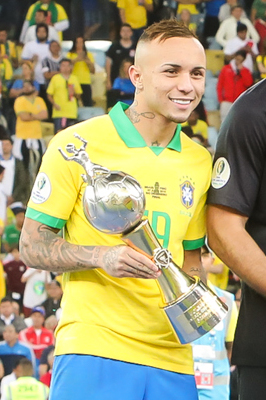
แอแวร์ตง ซูวาริส

| name = แอแวร์ตง
| image = EvertonCopaAmerica2019-2.jpg
| image_size = 200px
| caption = แอแวร์ตงได้รับรางวัลผู้ทำประตูสูงสุดในโกปาอาเมริกา 2019 กับฟุตบอลทีมชาติบราซิล|ทีมชาติบราซิล
| fullname = แอแวร์ตง โซซา ซูวาริส
| birth_place = มารากานาอู บราซิล
| position = กองหน้า
| currentclub = สปอร์ลิชบัวอีไบฟีกา|ไบฟีกา
| clubnumber = 7
| youthyears1 = 2009–2012
| youthclubs1 = Fortaleza Esporte Clube|โฟร์ตาเลซา
| youthyears2 = 2012
| youthclubs2 = → เกรมียูฟูชีบอลโปร์ตูอาแลเกร็งซี|เกรมียู (ยืมตัว)
| youthyears3 = 2013
| youthclubs3 = เกรมียูฟูชีบอลโปร์ตูอาแลเกร็งซี|เกรมียู
| years1 = 2014–2020
| clubs1 = เกรมียูฟูชีบอลโปร์ตูอาแลเกร็งซี|เกรมียู
| caps1 = 137
| goals1 = 36
| years2 =2020–
| clubs2 = สปอร์ลิชบัวอีไบฟีกา|ไบฟีกา
| caps2 = 0
| goals2 = 0
| nationalyears1 = 2018–
| nationalteam1 = ฟุตบอลทีมชาติบราซิล|บราซิล
| nationalcaps1 = 14
| nationalgoals1 = 3
MedalCountry|
แอแวร์ตง โซซา ซูวาริส (; เกิด 22 มีนาคม ค.ศ. 1996) หรือรู้จักกันในชื่อ แอแวร์ตง (, ) เป็นนักฟุตบอลชาวบราซิล ปัจจุบันเล่นในตำแหน่งกองหน้าให้กับเกรมียูฟูชีบอลโปร์ตูอาแลเกร็งซี|เกรมียู และฟุตบอลทีมชาติบราซิล|ทีมชาติบราซิล
==เกียรติประวัติ==
===สโมสร===
;เกรมียู
*กอปาดูบราซิล: กอปาดูบราซิล 2016|2016
*โกปาลีเบร์ตาโดเรส: โกปาลีเบร์ตาโดเรส 2017|2017
*เรโกปาซูดาเมริกานา: เรโกปาซูดาเมริกานา 2018|2018
*แรกอปากาอูชา: 2019
===ทีมชาติ===
;บราซิล
*โกปาอาเมริกา: โกปาอาเมริกา 2019|2019
===ส่วนบุคคล===
*บอลาจีโอรู#บอลาจีปราตา|บอลาจีปราตา: 2018
*ผู้ทำประตูสูงสุดในโกปาอาเมริกา: โกปาอาเมริกา 2019|2019
== อ้างอิง ==
== แหล่งข้อมูลอื่น ==
*
หมวดหมู่:นักฟุตบอลชาวบราซิล
หมวดหมู่:นักฟุตบอลทีมชาติบราซิล
หมวดหมู่:กองหน้าฟุตบอล
หมวดหมู่:ผู้เล่นในโกปาอาเมริกา 2019
หมวดหมู่:ผู้เล่นในโกปาอาเมริกา 2021
หมวดหมู่:ผู้เล่นในชุดชนะเลิศโกปาอาเมริกา
หมวดหมู่:ผู้เล่นในกังเปโอนาตูบราซีเลย์รูแซรียีอา
หมวดหมู่:บุคคลจากรัฐเซอารา